Championship Wrestling from Florida

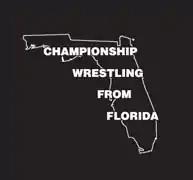

Championship Wrestling from Florida (CWF) was the corporate and brand name of the Tampa, Florida wrestling office existing from 1961, when Eddie Graham first bought into the promotion, until 1987, when it closed down. It is also referred to as "Florida Championship Wrestling". When Mike Graham tried a return to promoting, the rights to the name had been acquired by an outside party, forcing him to use another name, "Florida Championship Wrestling".